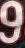
Number: 9